Akim Zedadka

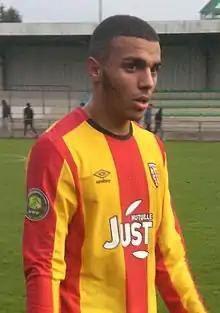
Zedadka with Lens B in 2015

Akim Zedadka (born 30 May 1995) is a professional footballer who plays as a right-back for Azerbaijan Premier League club Sabah. Born in France, he plays for the Algeria national team.